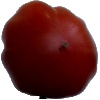
Label: Tomato Heart 1